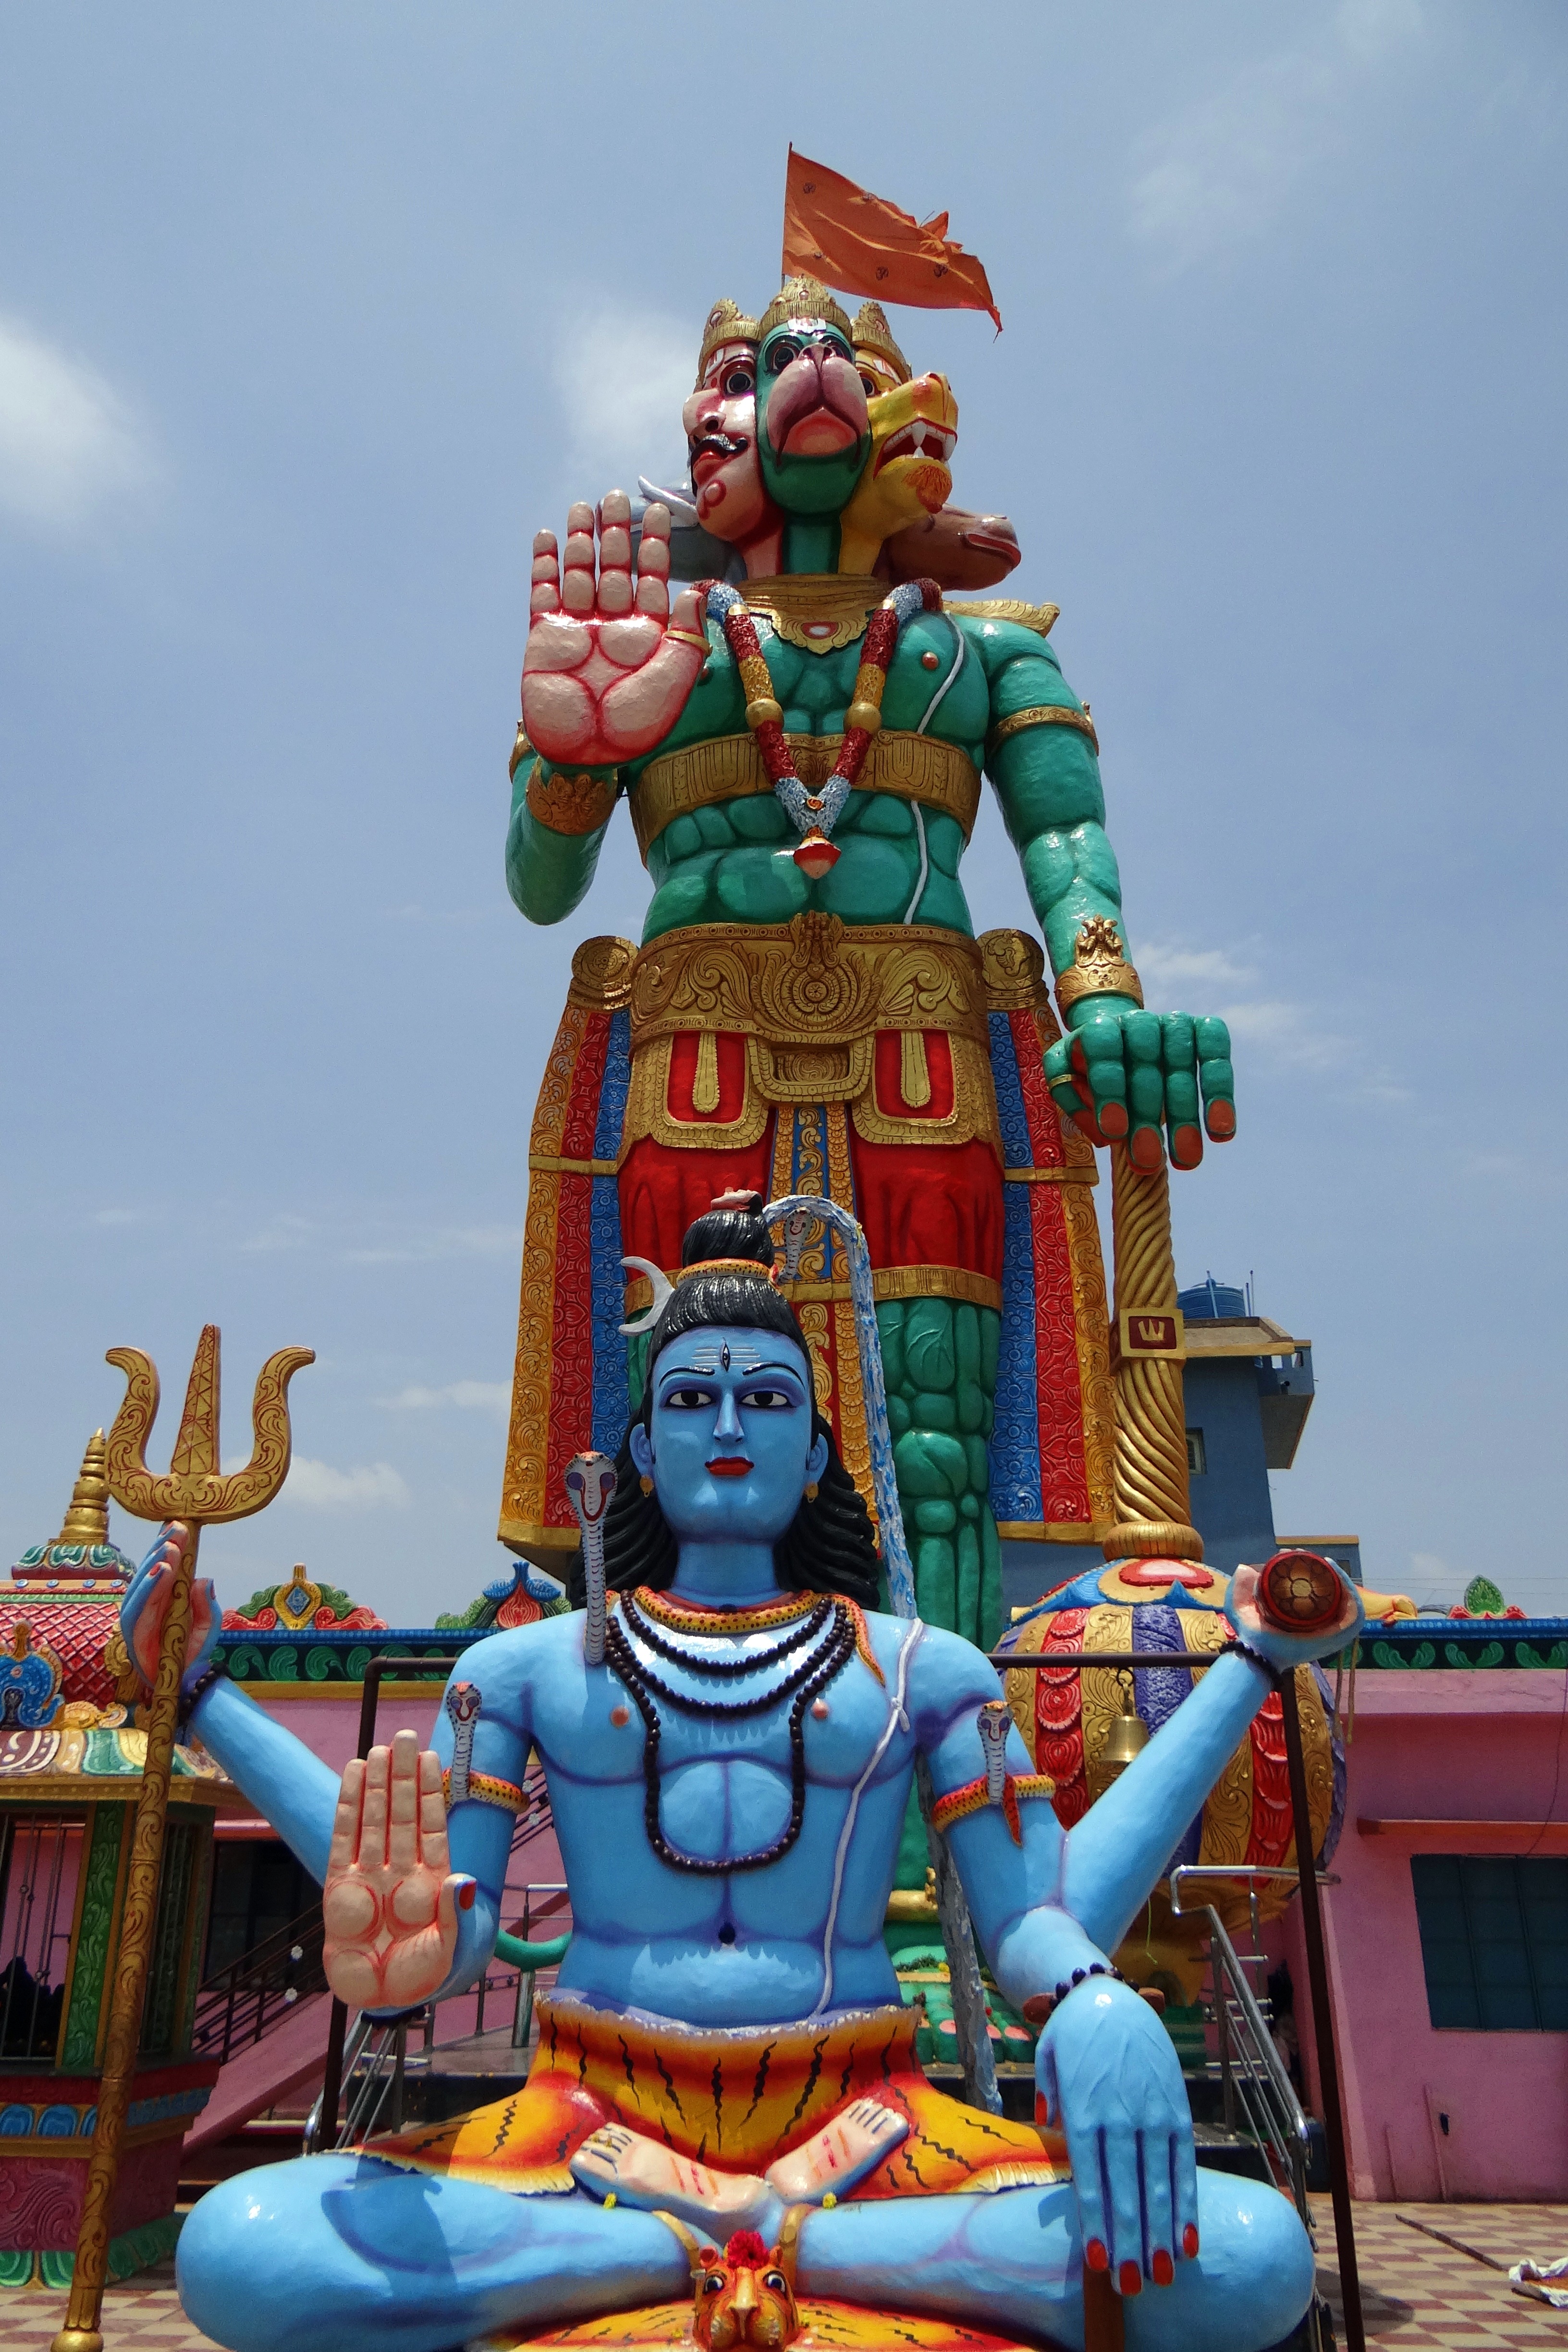
recreation, statue, amusement park, park, religion, hanuman, festival, temple, resort, india, mythology, karnataka, hinduism, hindu temple, monkey god, panchamukhi hanuman, singapatna